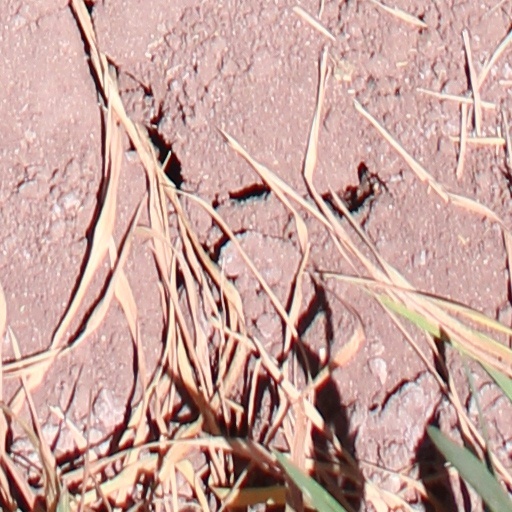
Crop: wheat